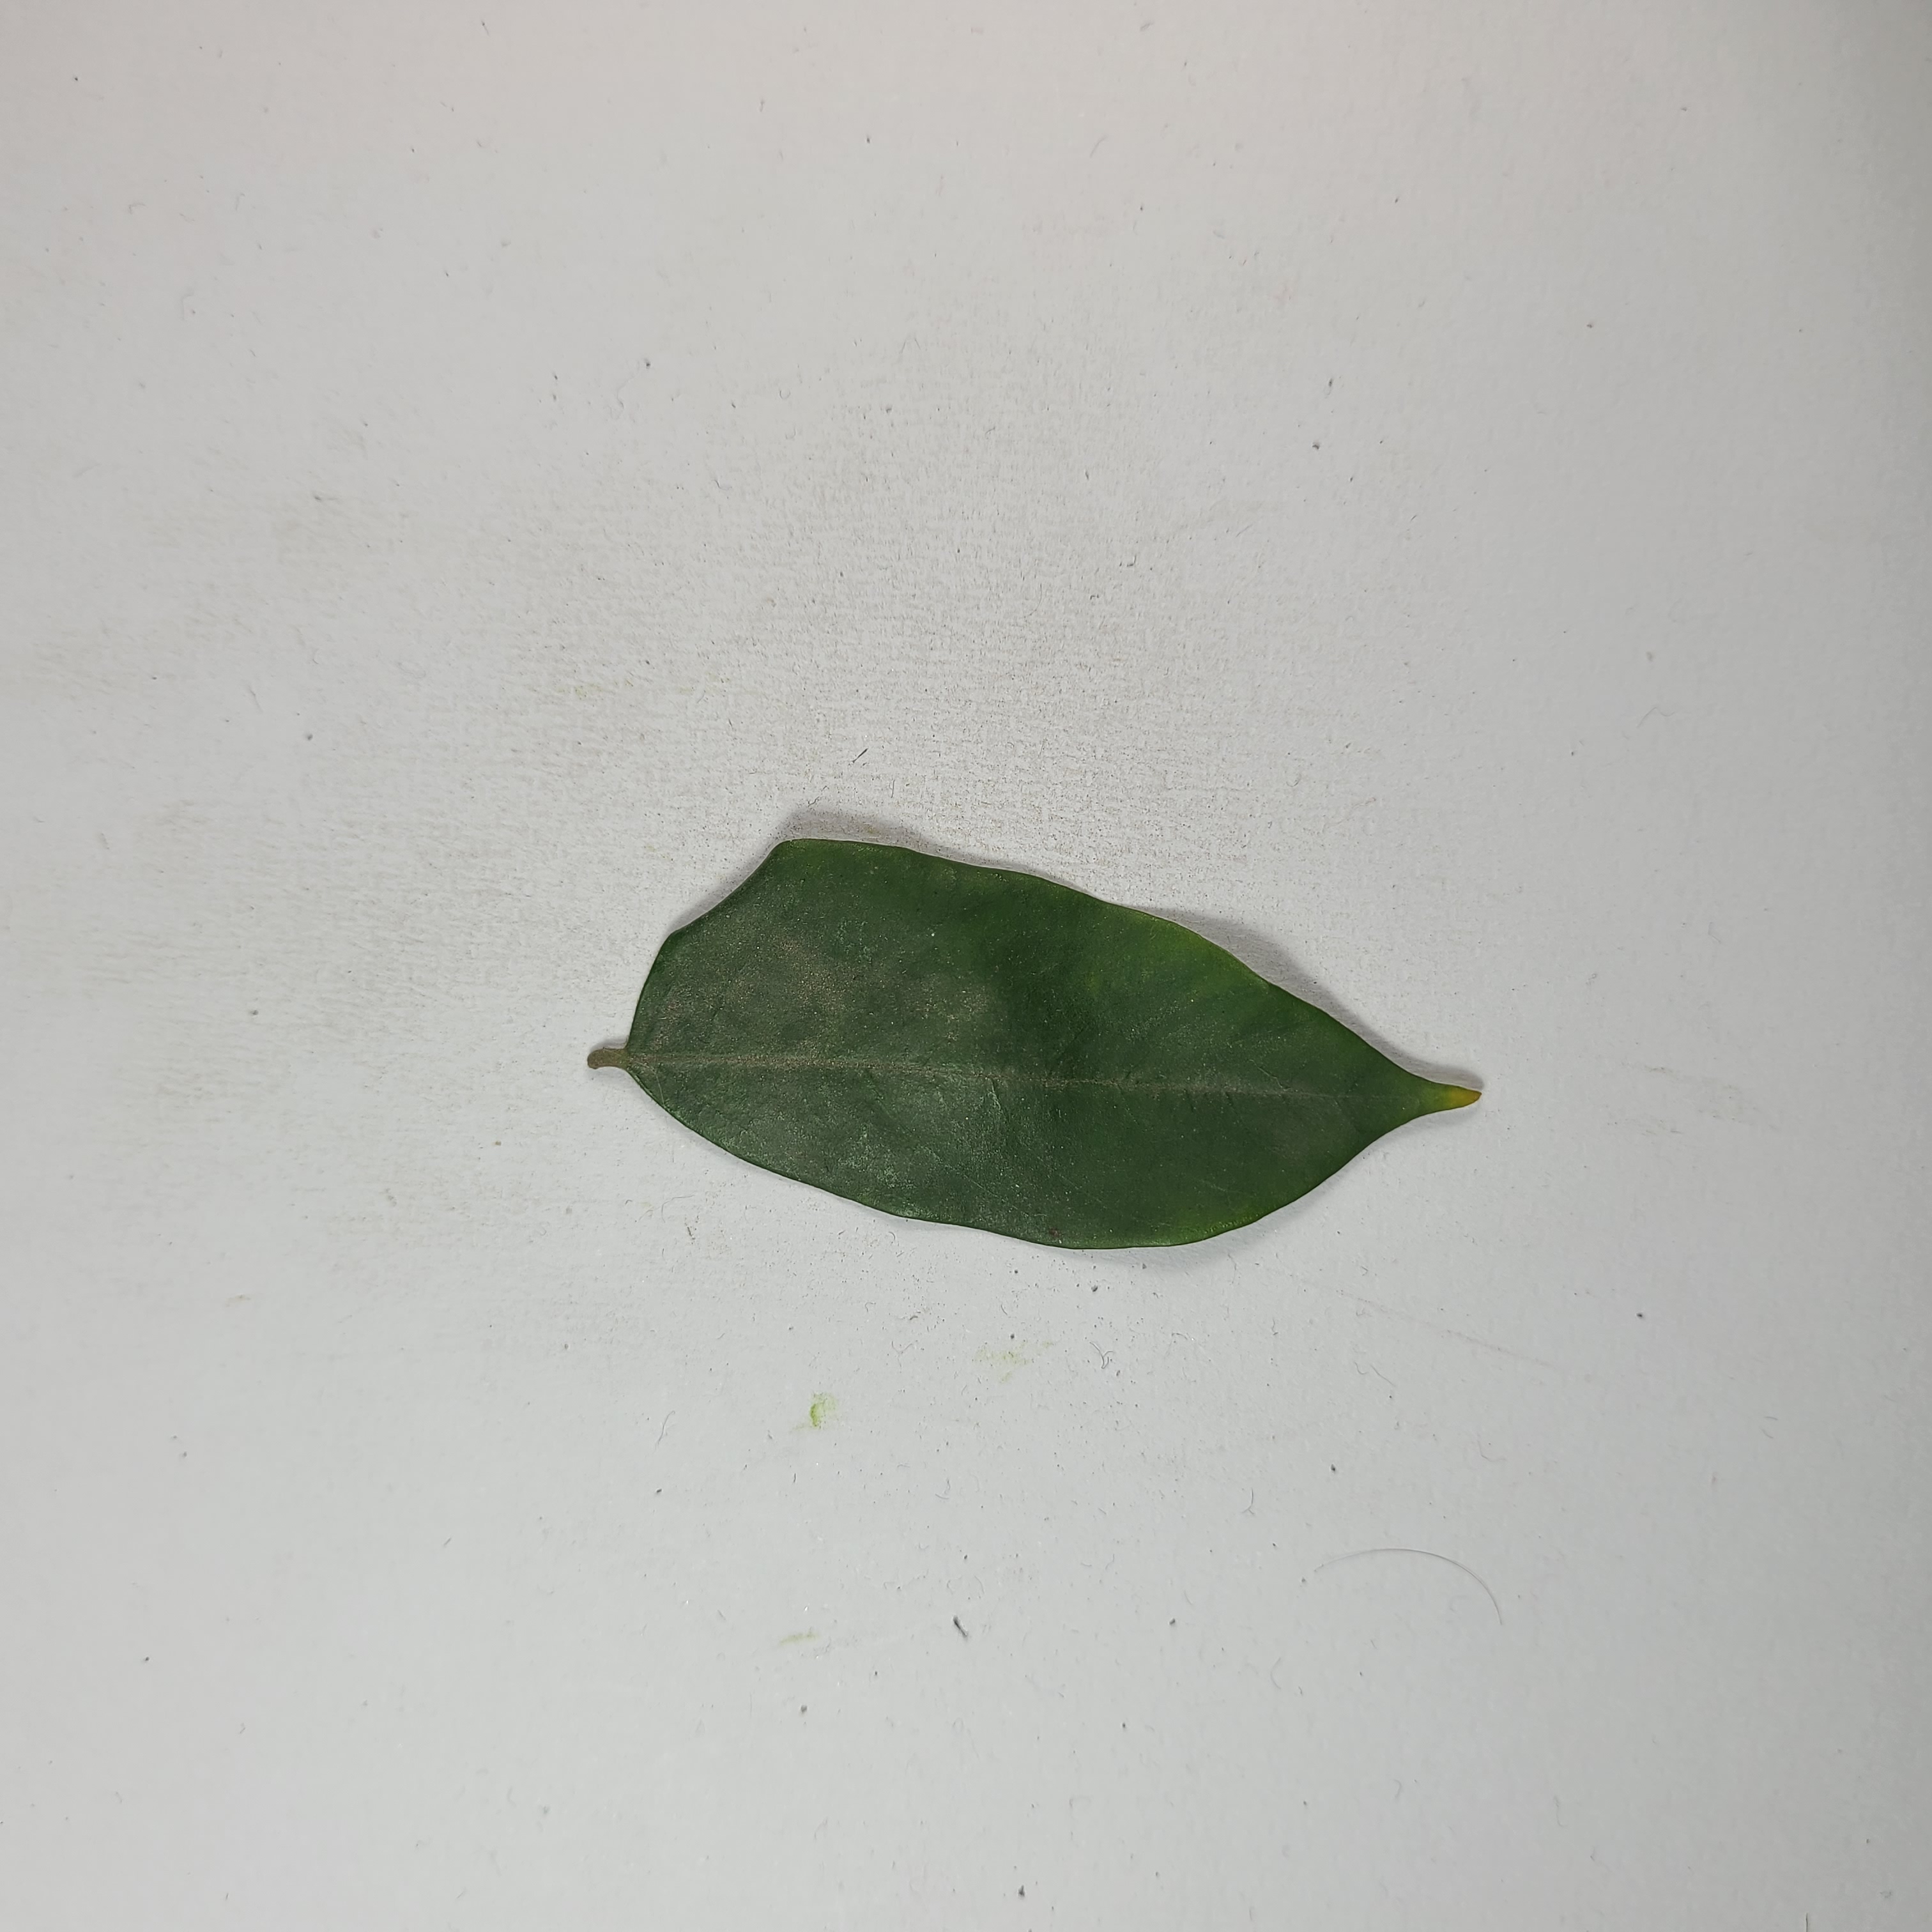
Label: Healthy Leaves